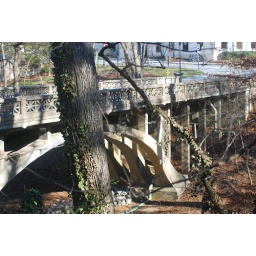
bridge over troubled water